Apo sunbird

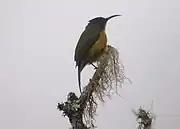
An Apo Sunbird ssp. "boltoni"

This species is presumed to feed primarily on nectar but will also supplement its diet with insects especially when it is nesting.This species is found singly, in pairs and forms mixed species flocks with other forest birds.